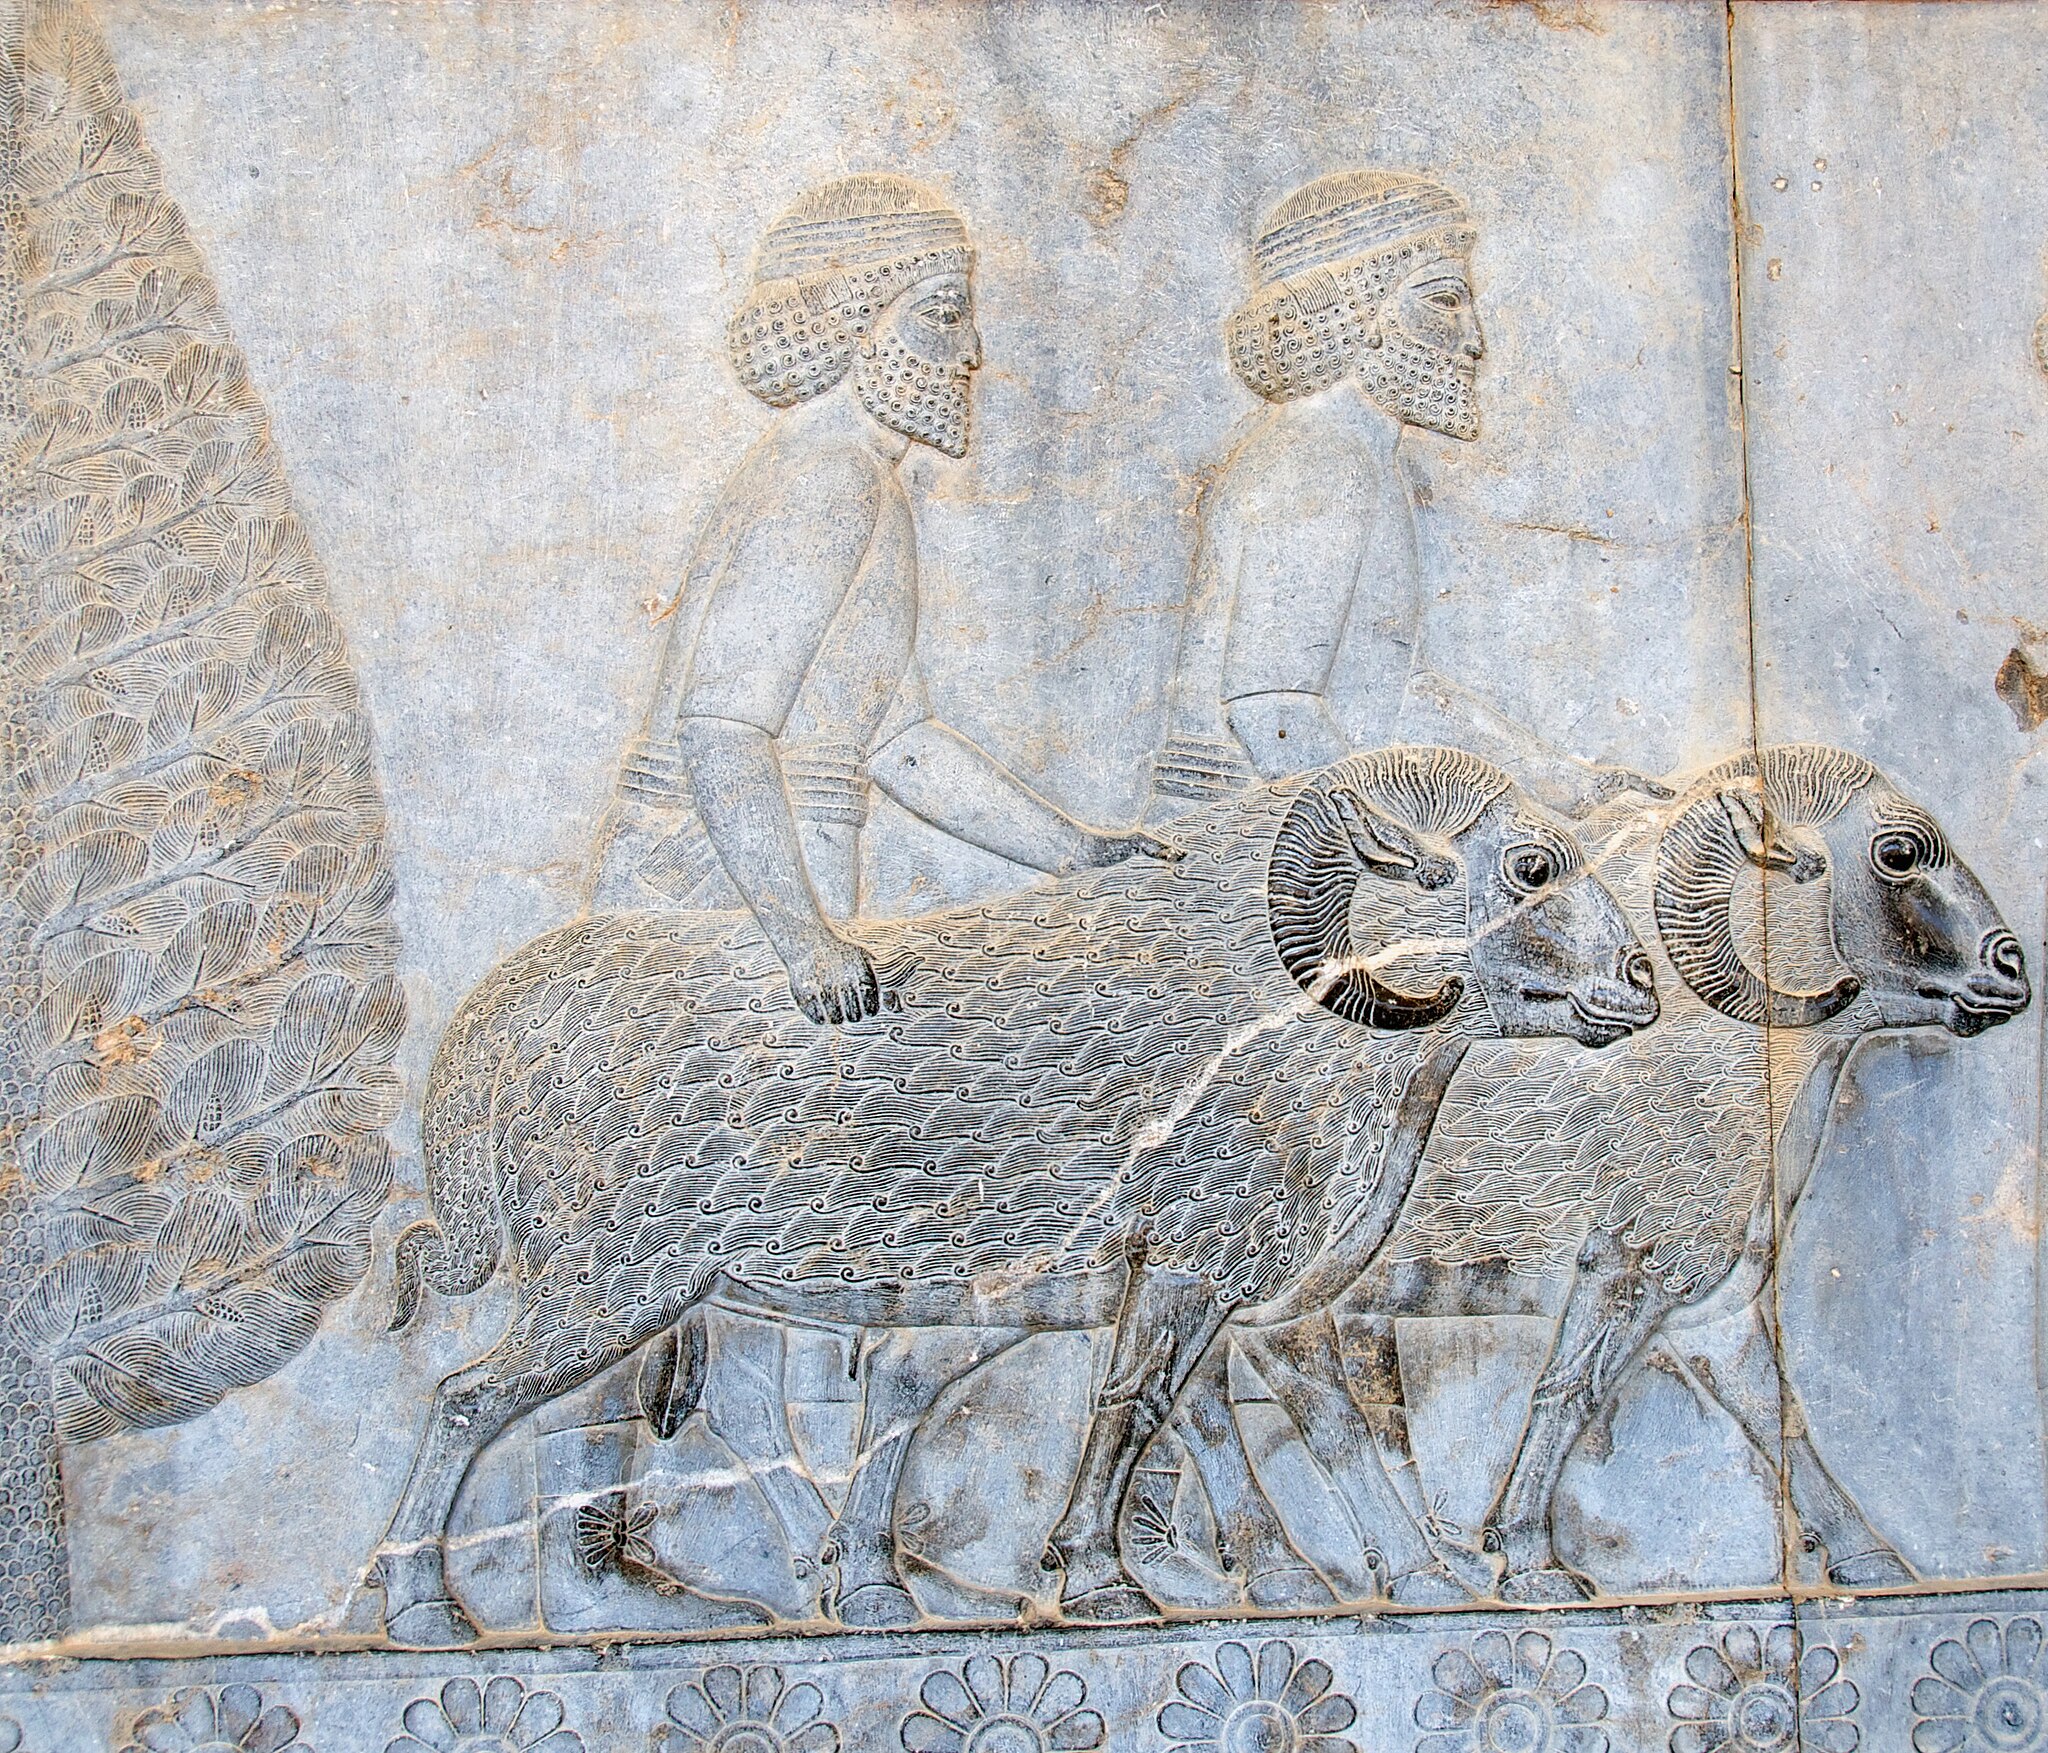
Title: Sogdian Tribute Bearers on the Apadana Staircase 14 (Best Viewed Size "Large") (4688338365)
Description: According to the Lonely Planet guide to Iran, "Most impressive of all, however, and among the most impressive historical sights in all of Iran, are the bas-reliefs of the Apadana Staircase on the eastern wall [of the Apadana Palace]." "The panels at the southern end [of the Apadana Staircase] are the most interesting, showing 23 delegations bringing their tributes to the Achaemenid king." "This rich record of the nations of the time ranges from the Ethiopians in the bottom left center, through a climbing pantheon of, among other peoples, Arabs, Thracians, Indians, Parthians and Cappadocians, up to the Elamites and Medians at the top right." Persepolis, Iran Citation Arthur C. Prentice: „Relief of Rams of Cilicians of Distinct Karakul Type on the Apadana Staircase at Persepolis (500 B. C.).“ A Candid View of the Fur Industry. Publishing Company Ltd, Bewdley, Ontario, December 1976
Date: 2010-04-19 11:06
Categories: Taken with Nikon D300, Animals as diplomatic gifts, Flickr images reviewed by File Upload Bot (Magnus Manske), Assyrian delegation, Apadana, A Candid View of the Fur Industry, by Arthur C. Prentice